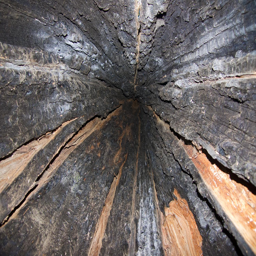
the is a photo taken from the inside of the hollow tree .